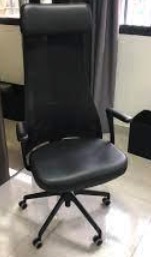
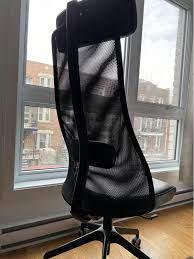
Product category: items_chair
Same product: yes